Unmanned aerial vehicles in the United States military

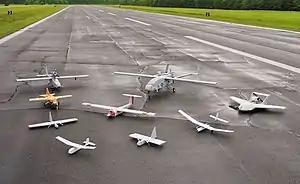
United States unmanned aerial vehicles demonstrators in 2005

The United States military operates a large number of unmanned aerial vehicles (UAVs, also known as Unmanned Aircraft Systems [UAS]). As of 2014 these were known to include 7,362 RQ-11 Ravens; 990 AeroVironment Wasp IIIs; 1,137 AeroVironment RQ-20 Pumas; 306 RQ-16 T-Hawk small UAS systems; 246 MQ-1 Predators; MQ-1C Gray Eagles; 126 MQ-9 Reapers; 491 RQ-7 Shadows; and 33 RQ-4 Global Hawk large systems.